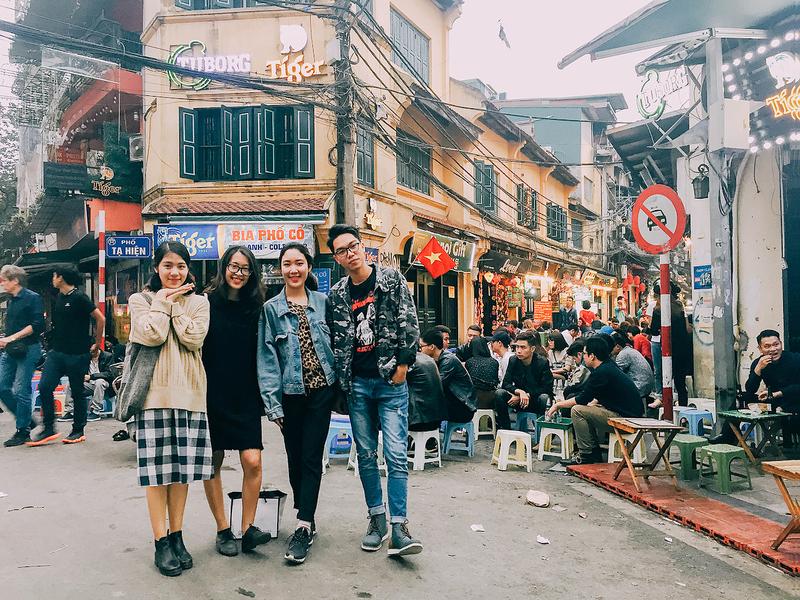
có một nhóm bạn trẻ đang tạo dáng chụp ảnh trên phố